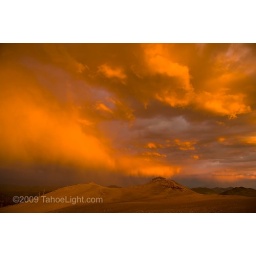
Red storm clouds at sunset in the white mountains, CA